Prateep Ungsongtham Hata

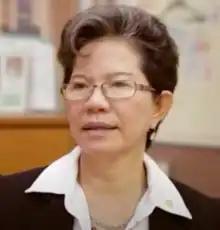
Prateep giving an interview in 2012

Prateep Ungsongtham Hata (born 9 August 1952) is a Thai activist noted for her work with slum dwellers in the Khlong Toei District of Bangkok, Thailand. Among her supporters, she is known as "Khru Prateep" ("Teacher Prateep"), the "Angel of Khlong Toei" or "Slum Angel". She was awarded the Ramon Magsaysay Award for Public Service in 1978, founded and became the Secretary General of the Duang Prateep Foundation. She was one of the leaders of the 1992 oppositional movement. In 2000, she was elected to the Senate, representing Bangkok.